Largo das Dores

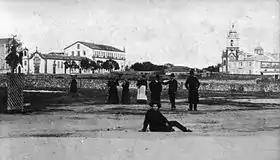
Largo das Dores as seen from nearby farmfields.

In the 18th century, Póvoa was expanding, and Santa Maria de Varzim Church proved to be too small for such a large and growing community and was not in the civic center of the time. A new main church was blessed in 1757 in Praça Velha. The church became known as Misericordia Church, due to a devotee from the old town, Maria Fernandes, widow of Manuel Francisco Maio, that left all her wealth to create, in the old first church, the Misericórdia Brotherhood in 1756, reuniting with it, the Passos Brotherhood, that already existed in the temple, by this deed the Santa Casa da Misericórdia of Póvoa de Varzim was created. The old town's population loss was such that, by the mid-18th century, there were only four houses surrounded by farmed fields.